List of secondary education systems by country

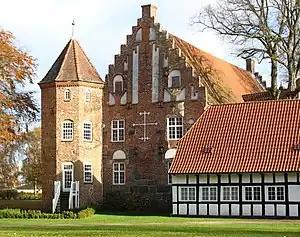
Krabbesholm Højskole

School is compulsory in Australia from the ages of five/six to fifteen/sixteen/seventeen, depending on the state, Over three-quarters of the students stay on until their thirteenth year in school. Government schools educate about two-thirds of Australian students, with the other third in independent schools. Government schools are free although most schools charge what are known as "voluntary contributions" or "tax levies", while independent schools, both religious and secular, charge fees as well as levies.